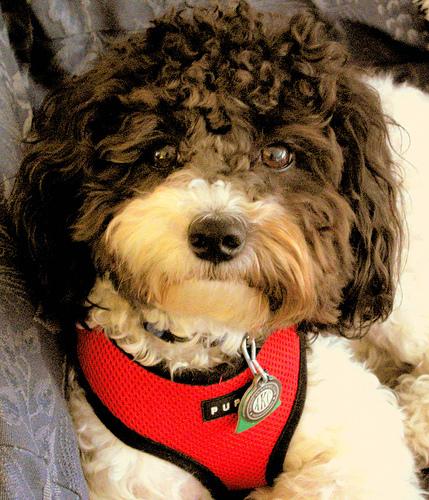
Breed: havanese